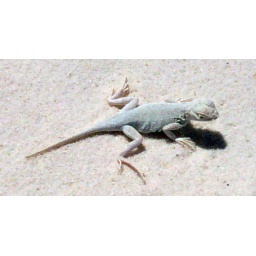
Glenn actually spotted some wildlife in the white sands! This is called an earless white lizard.